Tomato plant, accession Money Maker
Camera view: tilt-top (135 deg); turntable rotation: 90 degrees
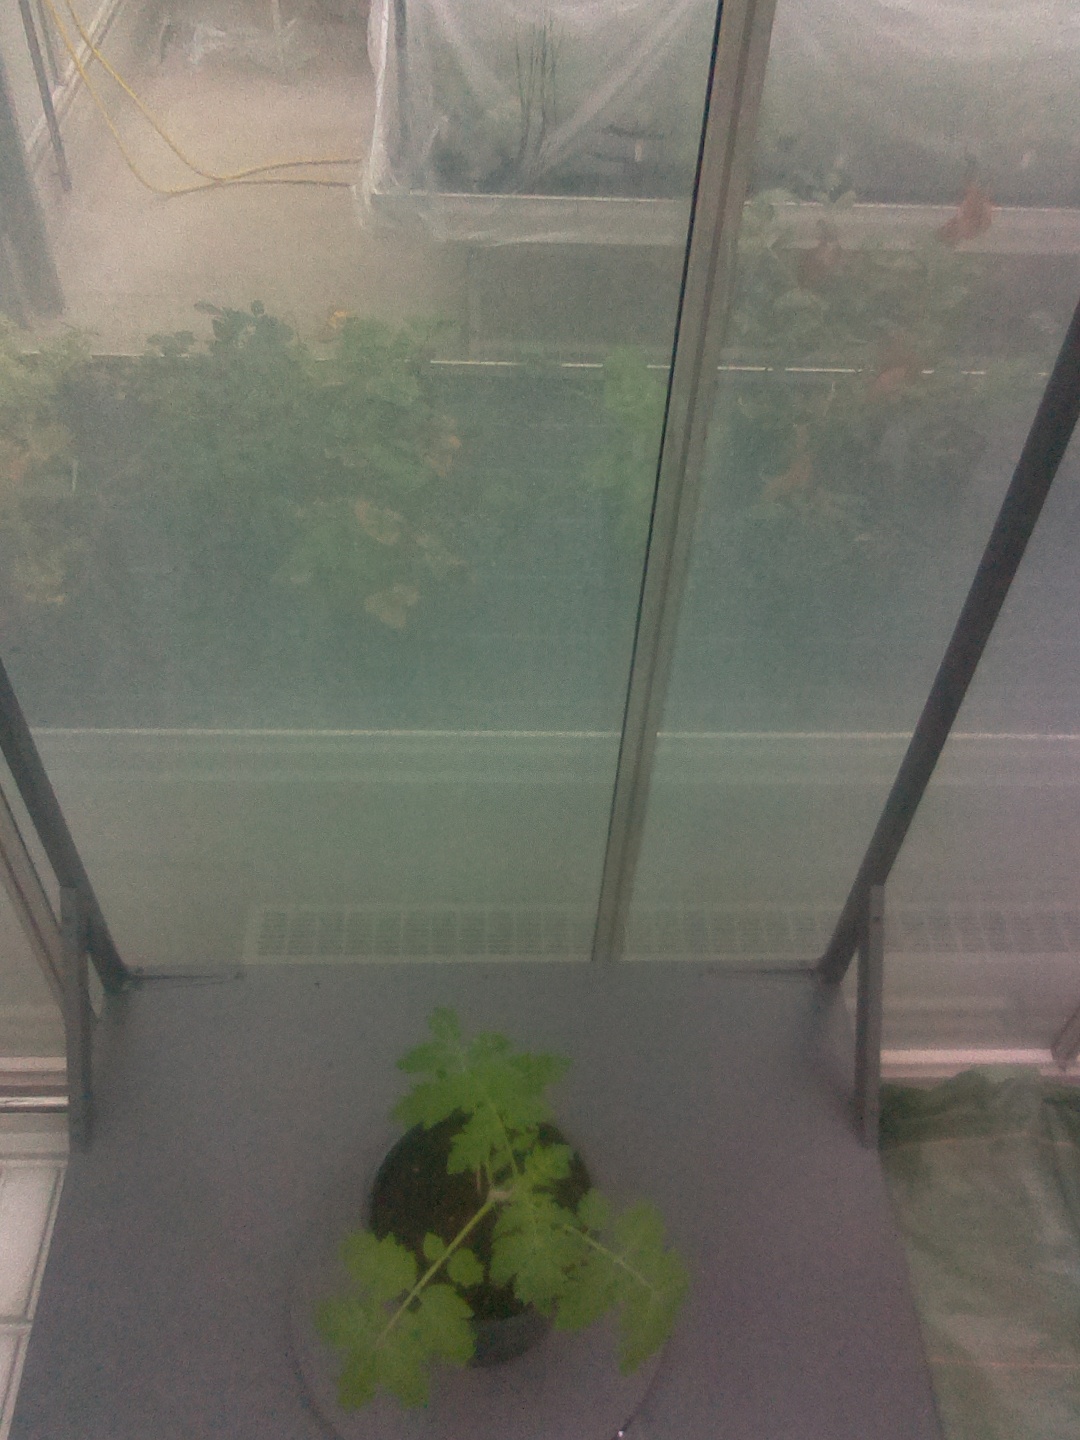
BBCH growth stage 13: 6 of true leaves visible